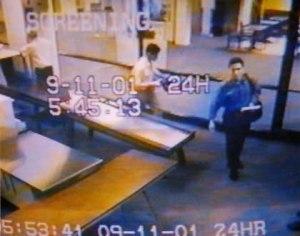
Le 11 septembre 2001, un Boeing 767-223ER assurant le vol 11 d'American Airlines est détourné par cinq terroristes d'Al-Qaïda qui font s'écraser l'avion contre la tour nord du World Trade Center à New York, qui s'effondre moins de deux heures après. Les 92 personnes à bord sont tuées ainsi que plus de 1600 personnes dans la tour nord ou dans sa chute, ce qui en fait l'accident aérien le plus meurtrier de l'histoire.
Mohammed Atta As-Sayed, né le 1ᵉʳ septembre 1968 et mort le 11 septembre 2001, est l'un des terroristes impliqués dans les attentats du 11 septembre 2001 aux États-Unis. Le FBI le cite comme étant le coordonnateur des détournements et le pilote du premier avion, le vol 11 American Airlines qui s'est écrasé contre la tour nord du World Trade Center. Selon les services secrets français, Mohammed Atta, a séjourné en Bosnie-Herzégovine à plusieurs reprises entre 1994 et 1999.
Cette chronologie des attentats du 11 septembre 2001 présente l'ensemble des événements qui se sont déroulés ce jour-là. Elle comprend les actions des terroristes ainsi que les réactions de la défense aérienne et des membres du gouvernement fédéral des États-Unis.